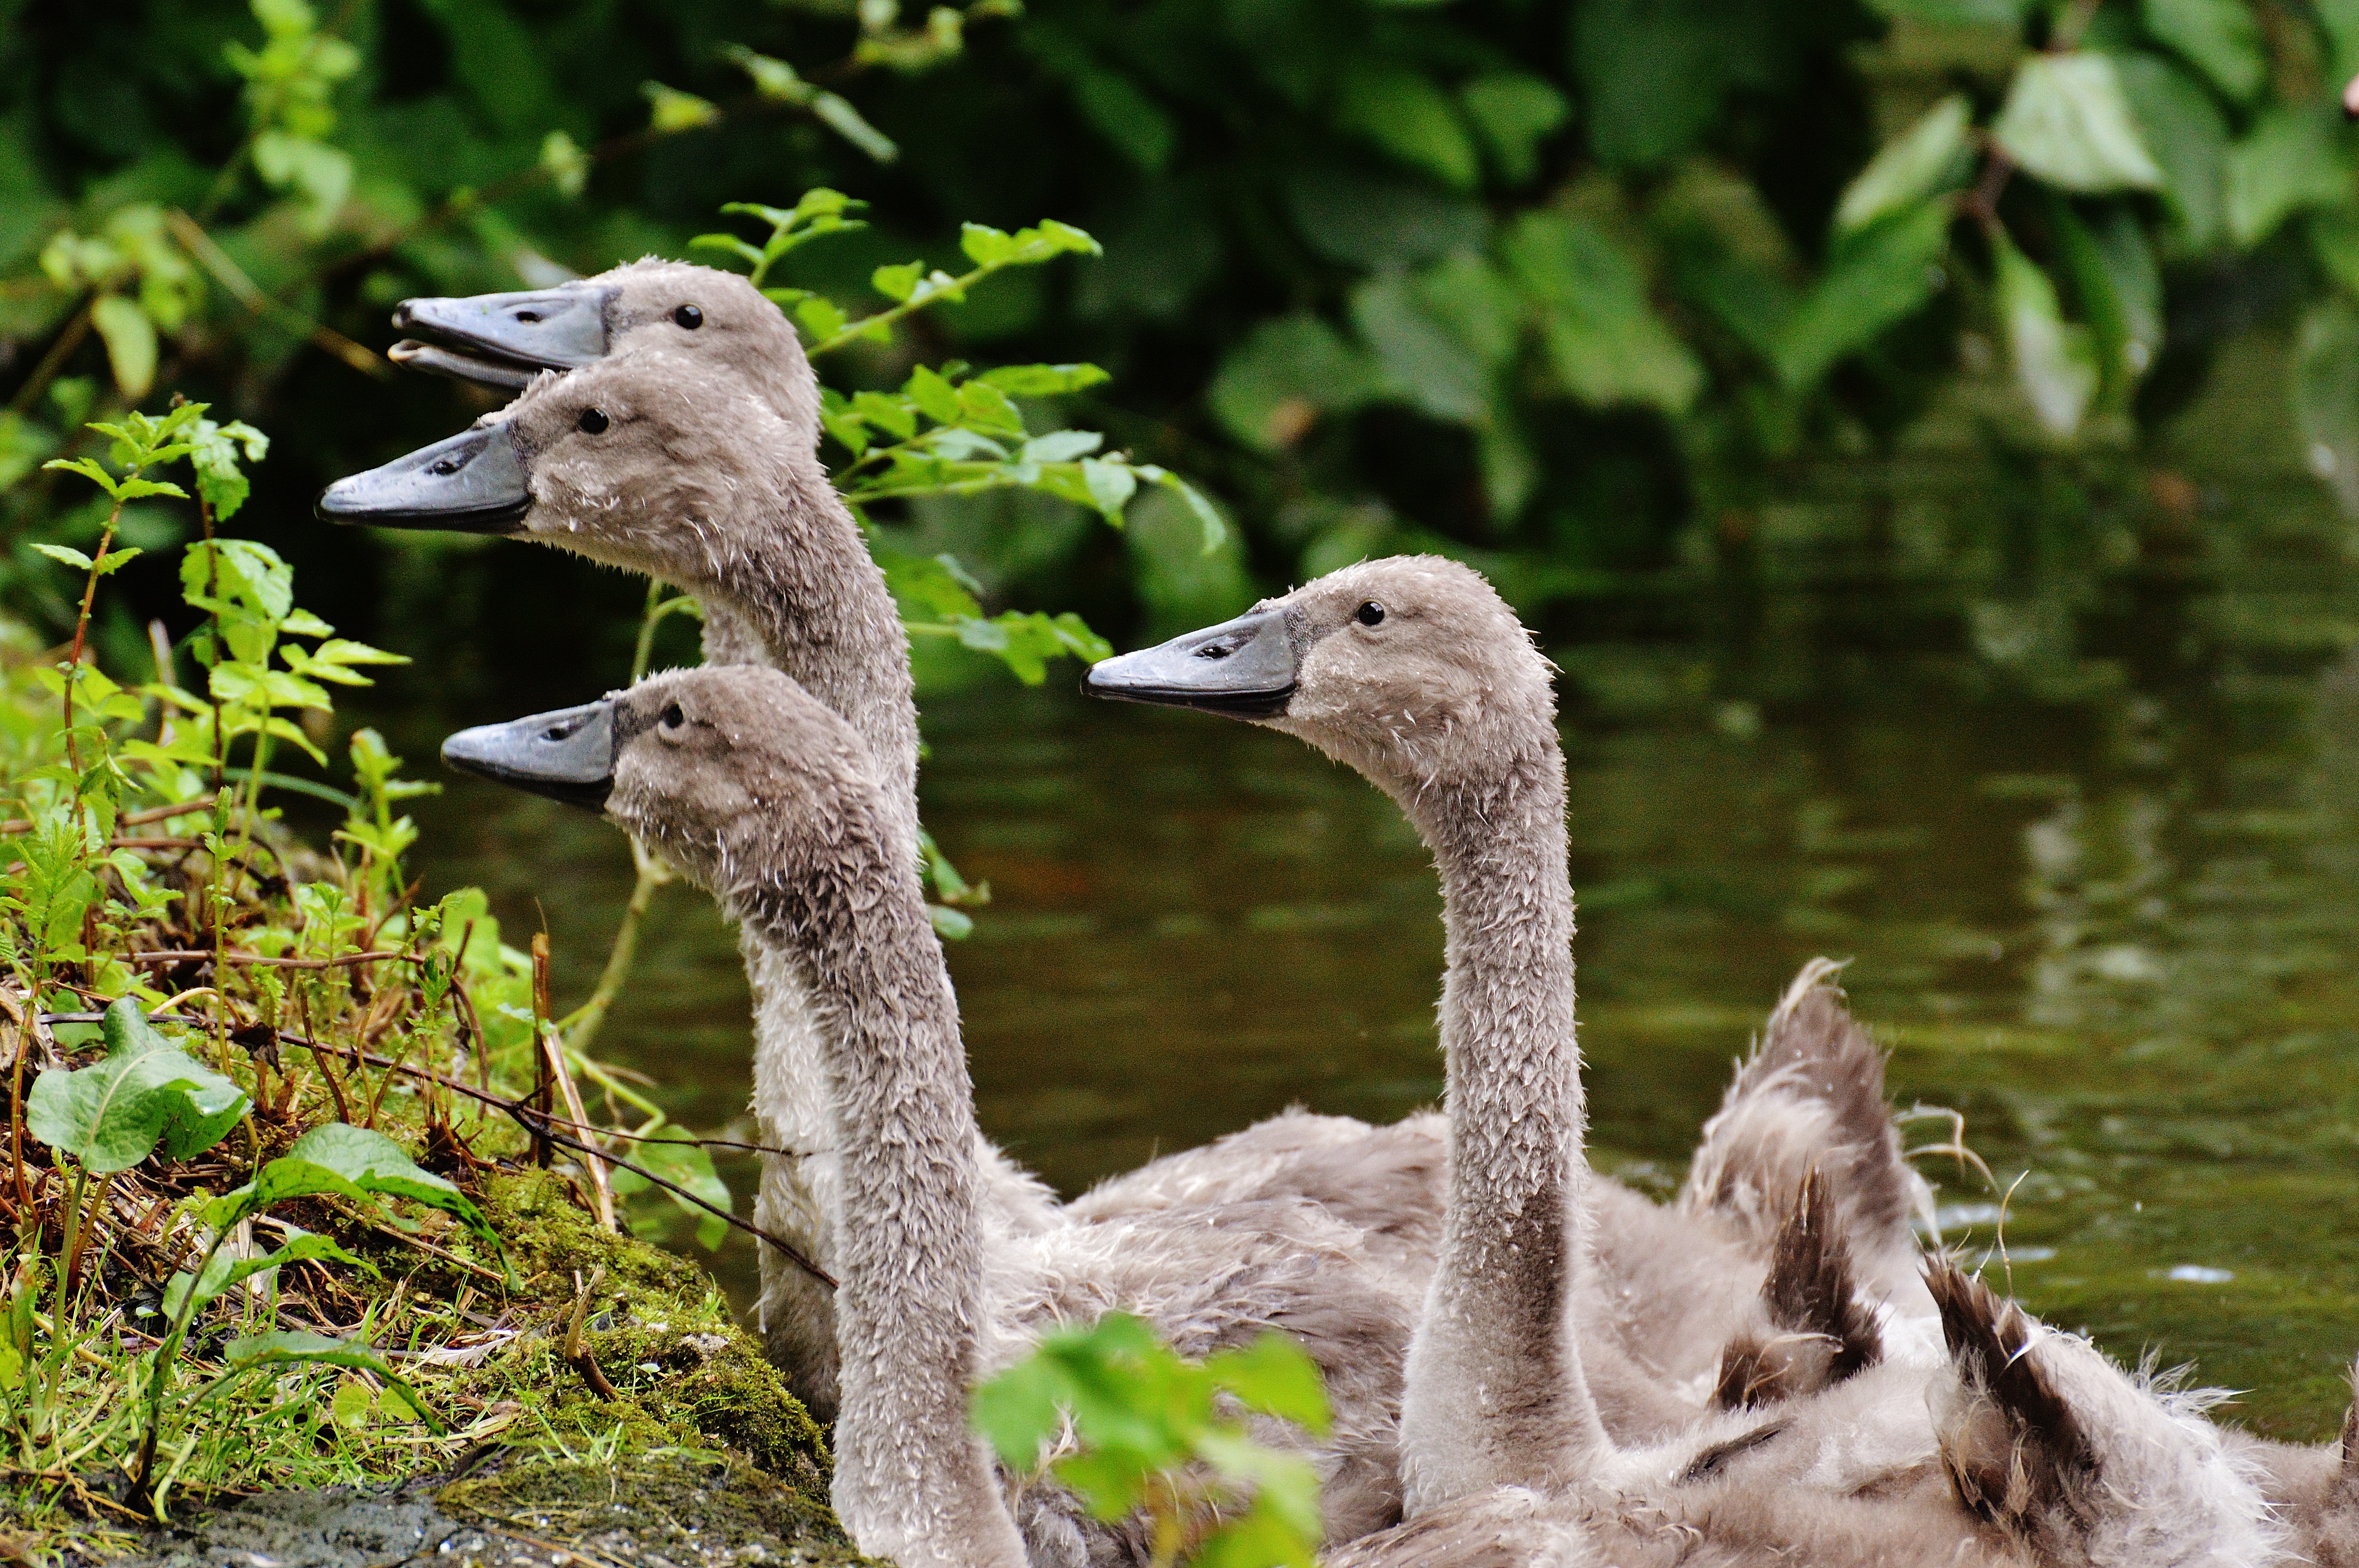
water, nature, bird, sweet, animal, cute, wildlife, swim, zoo, young, beak, feather, fauna, plumage, birds, swan, swans, goose, vertebrate, waterfowl, waters, water bird, animal world, young animals, ducks geese and swans